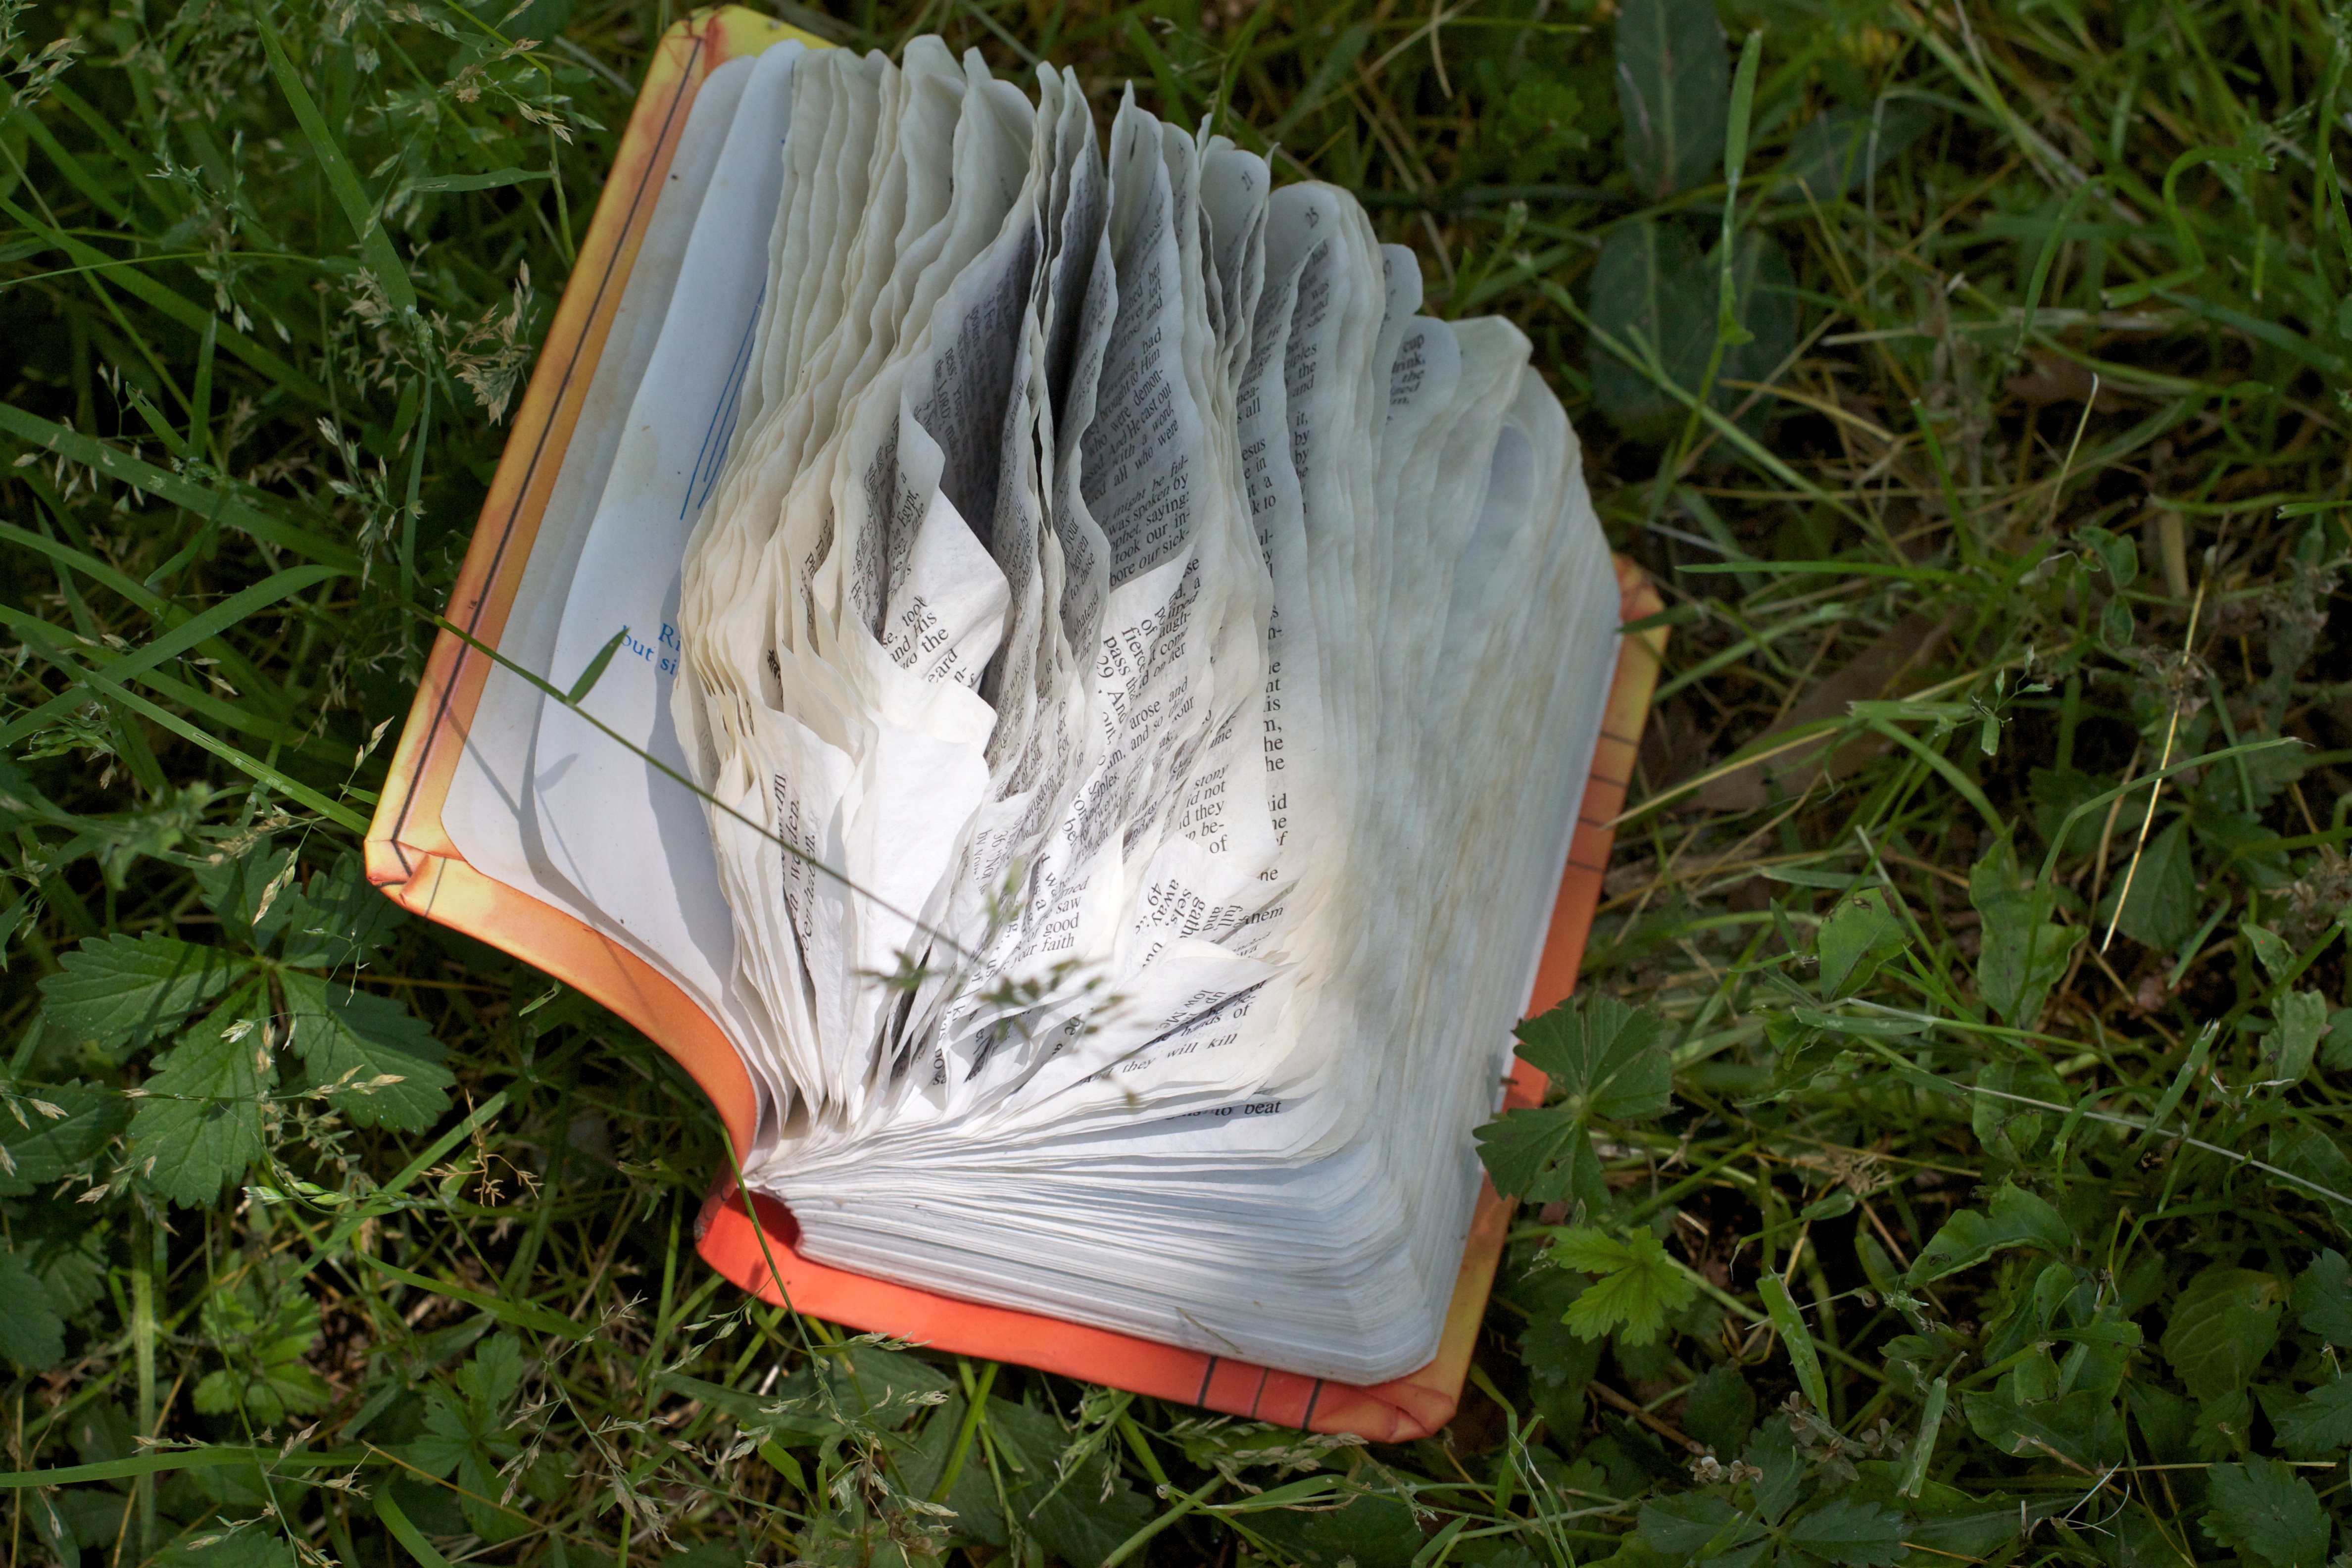
grass, wing, lawn, leaf, flower, green, flora, mom